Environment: real
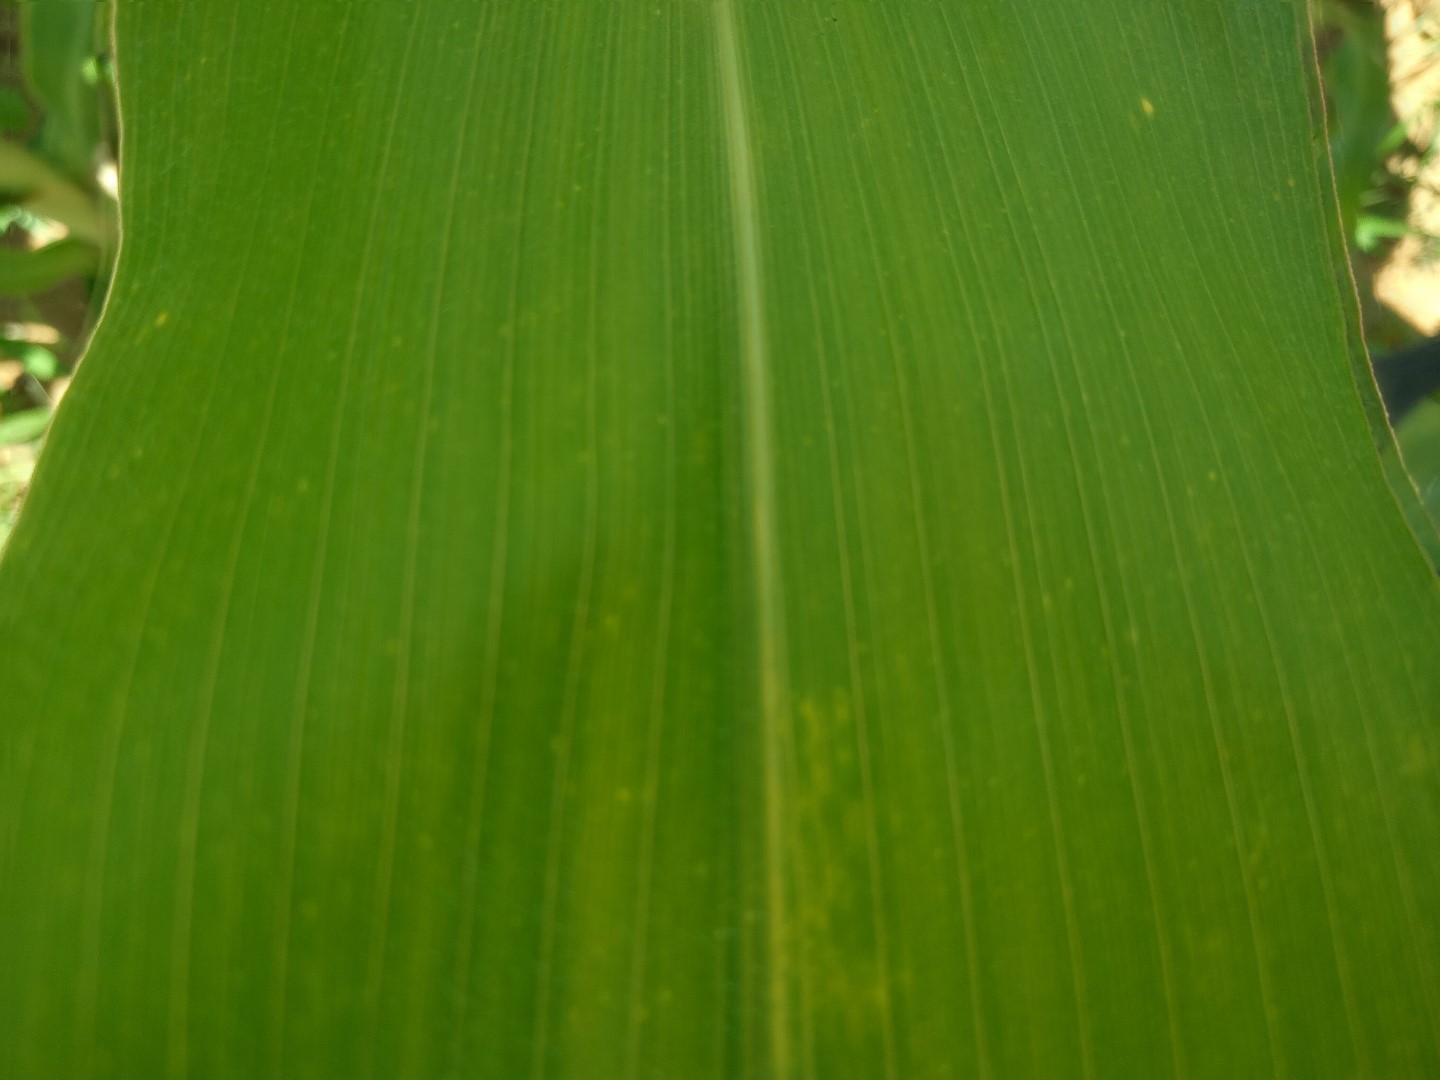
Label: healthy